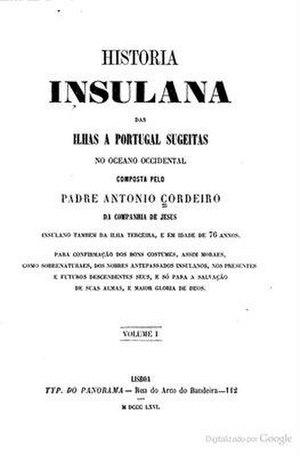
Photographie prise aux archives historiques de Madère
António Cordeiro, né en 1641 à Angra, sur l'île Terceira, aux Açores et décédé à Lisbonne le 2 février 1722, est un prêtre jésuite portugais, penseur et historien portugais.